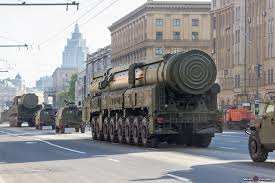
Label: Rs-24